Halyna Batkovska

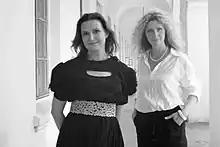
Halyna (left) with her sister Lesya

Halyna Batkovska (also known as Halyna Telnyuk; Ukrainian: Гали́на Станісла́вівна Батько́вська; born May 23, 1965, Kyiv) is a Ukrainian singer, member of The Telnyuk Sisters, Merited Artist of Ukraine (2009), and People's Artist of Ukraine (2019).